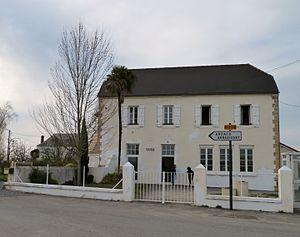
Mairie de Coublucq
Coublucq est une commune française, située dans le département des Pyrénées-Atlantiques en région Nouvelle-Aquitaine.